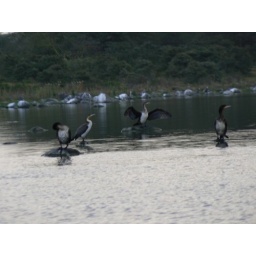
around 350 species of birds use the lake throughout the year